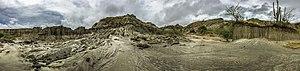
Le désert de la Tatacoa est un désert situé en Colombie, au nord du département de Huila, à 38 kilomètres de la ville de Neiva.